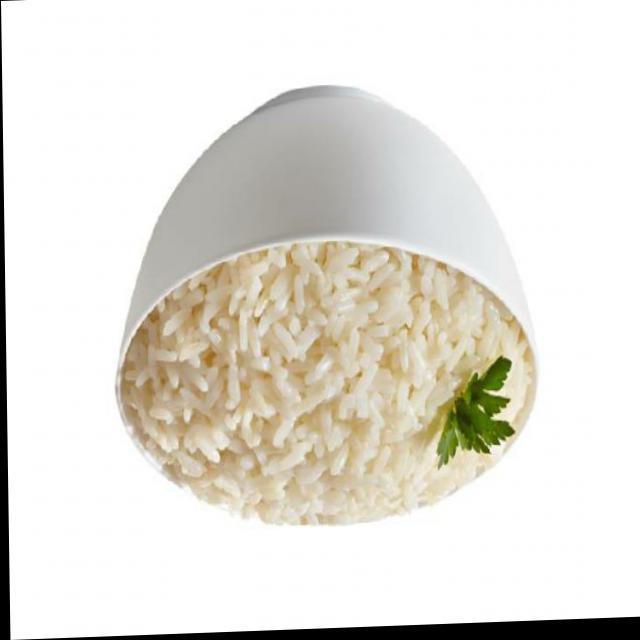
Dish: white_rice